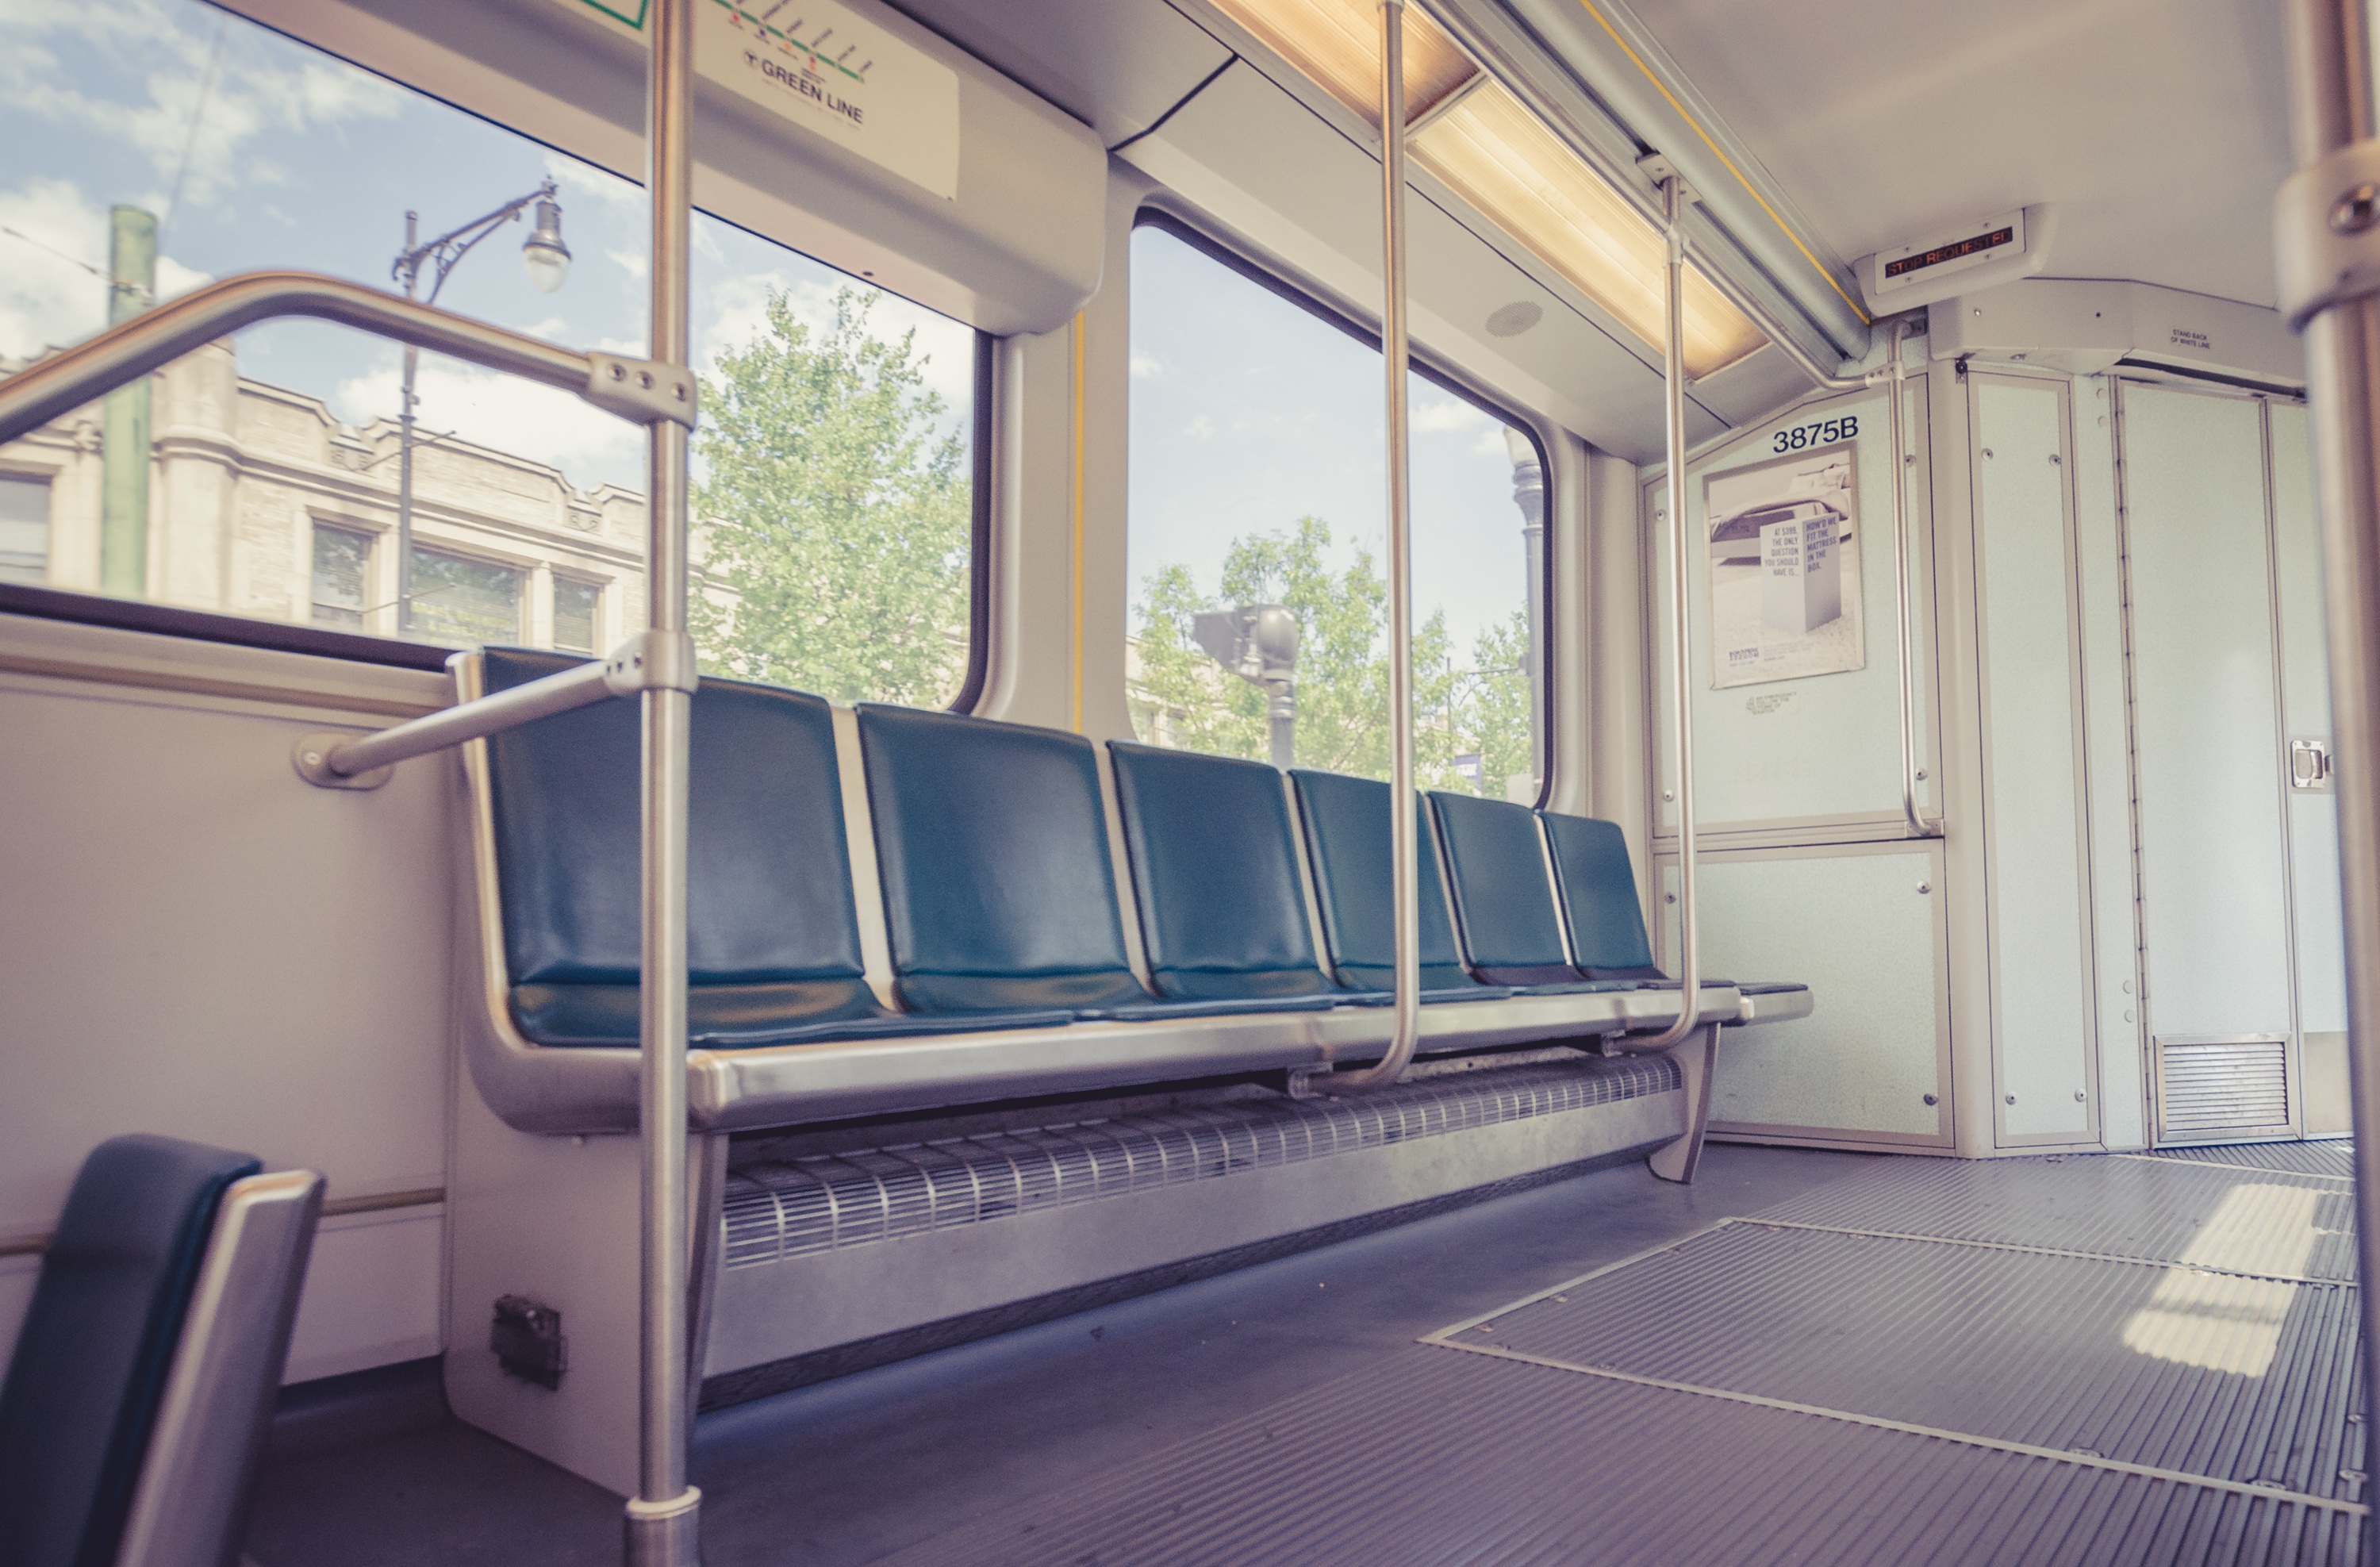
home, transport, vehicle, property, room, public transport, interior design, passenger, luxury vehicle